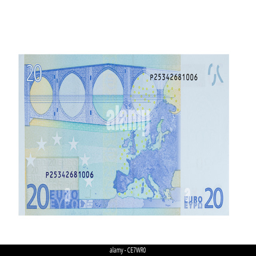
euro banknote on a white background